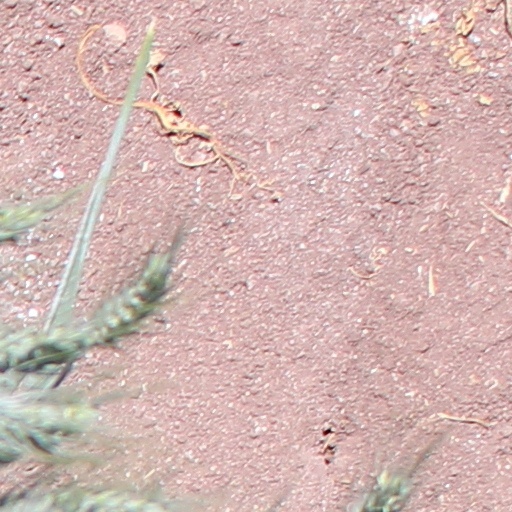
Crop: wheat